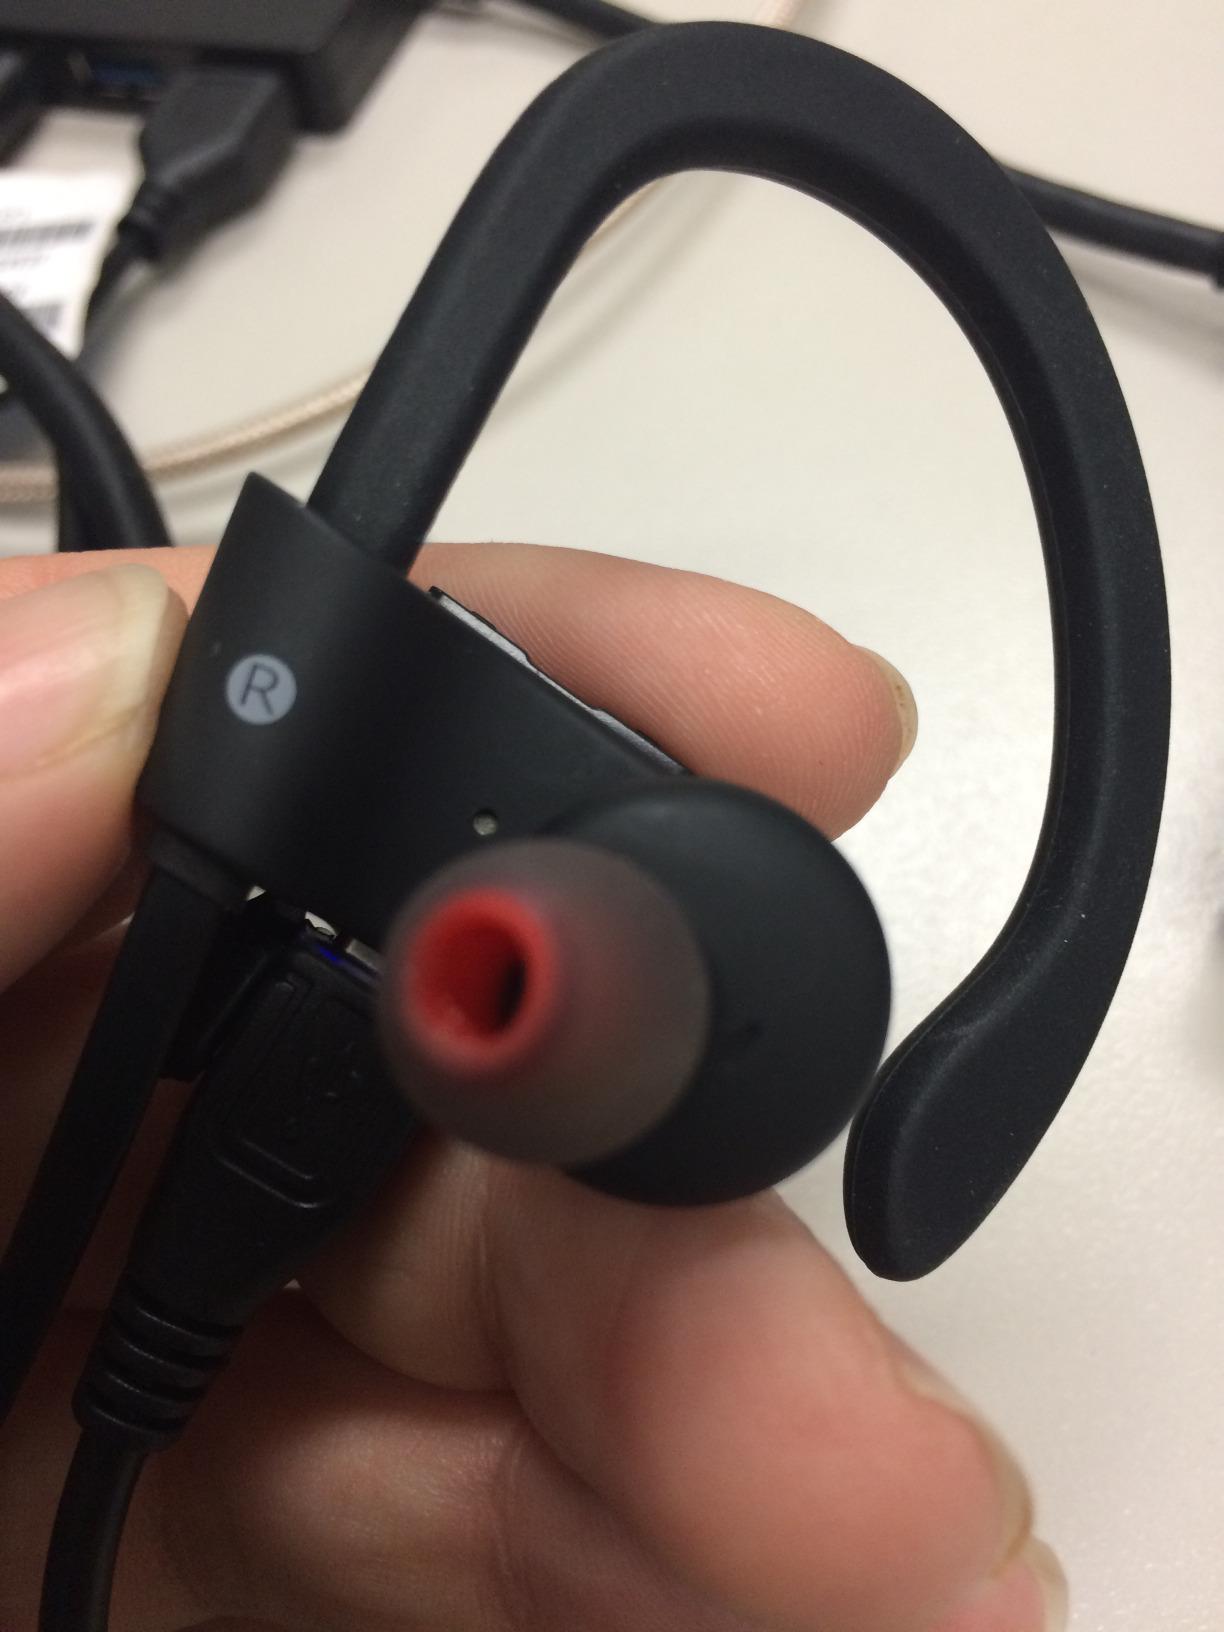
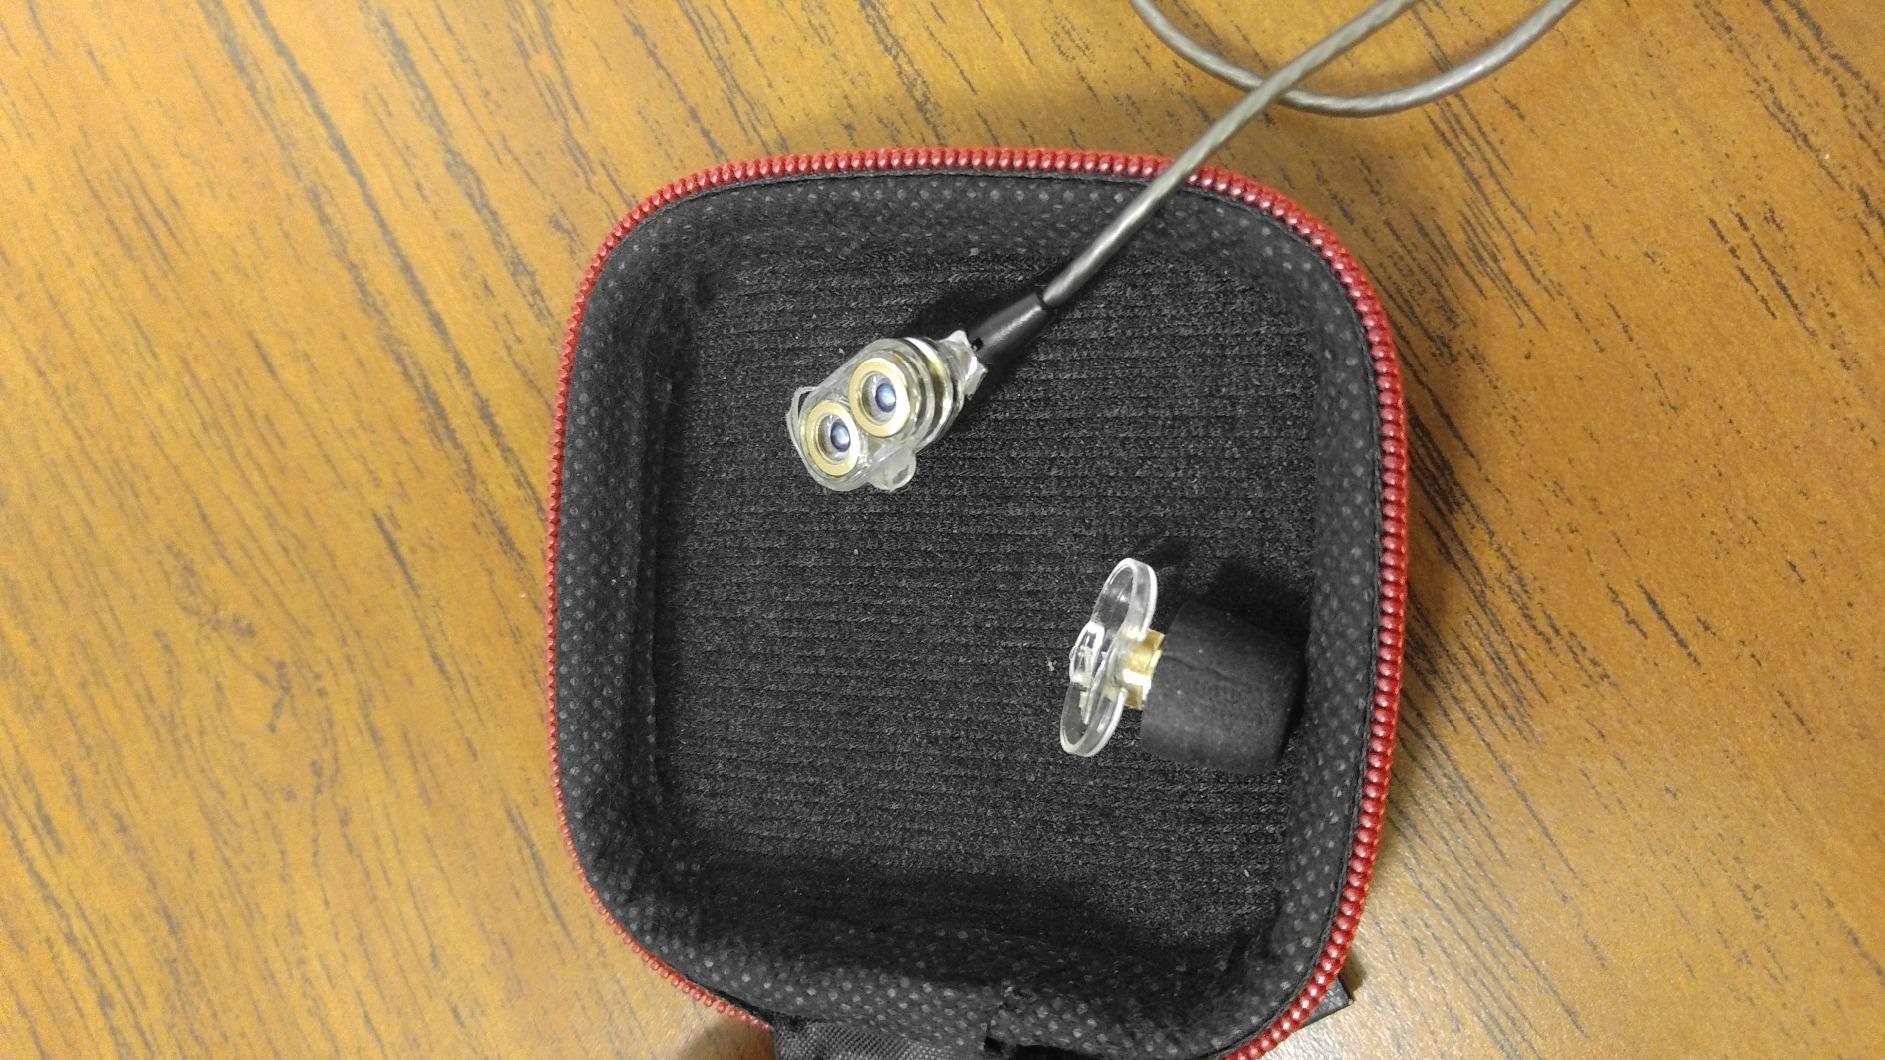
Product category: headphones
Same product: no